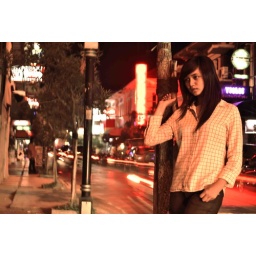
girl wait in red